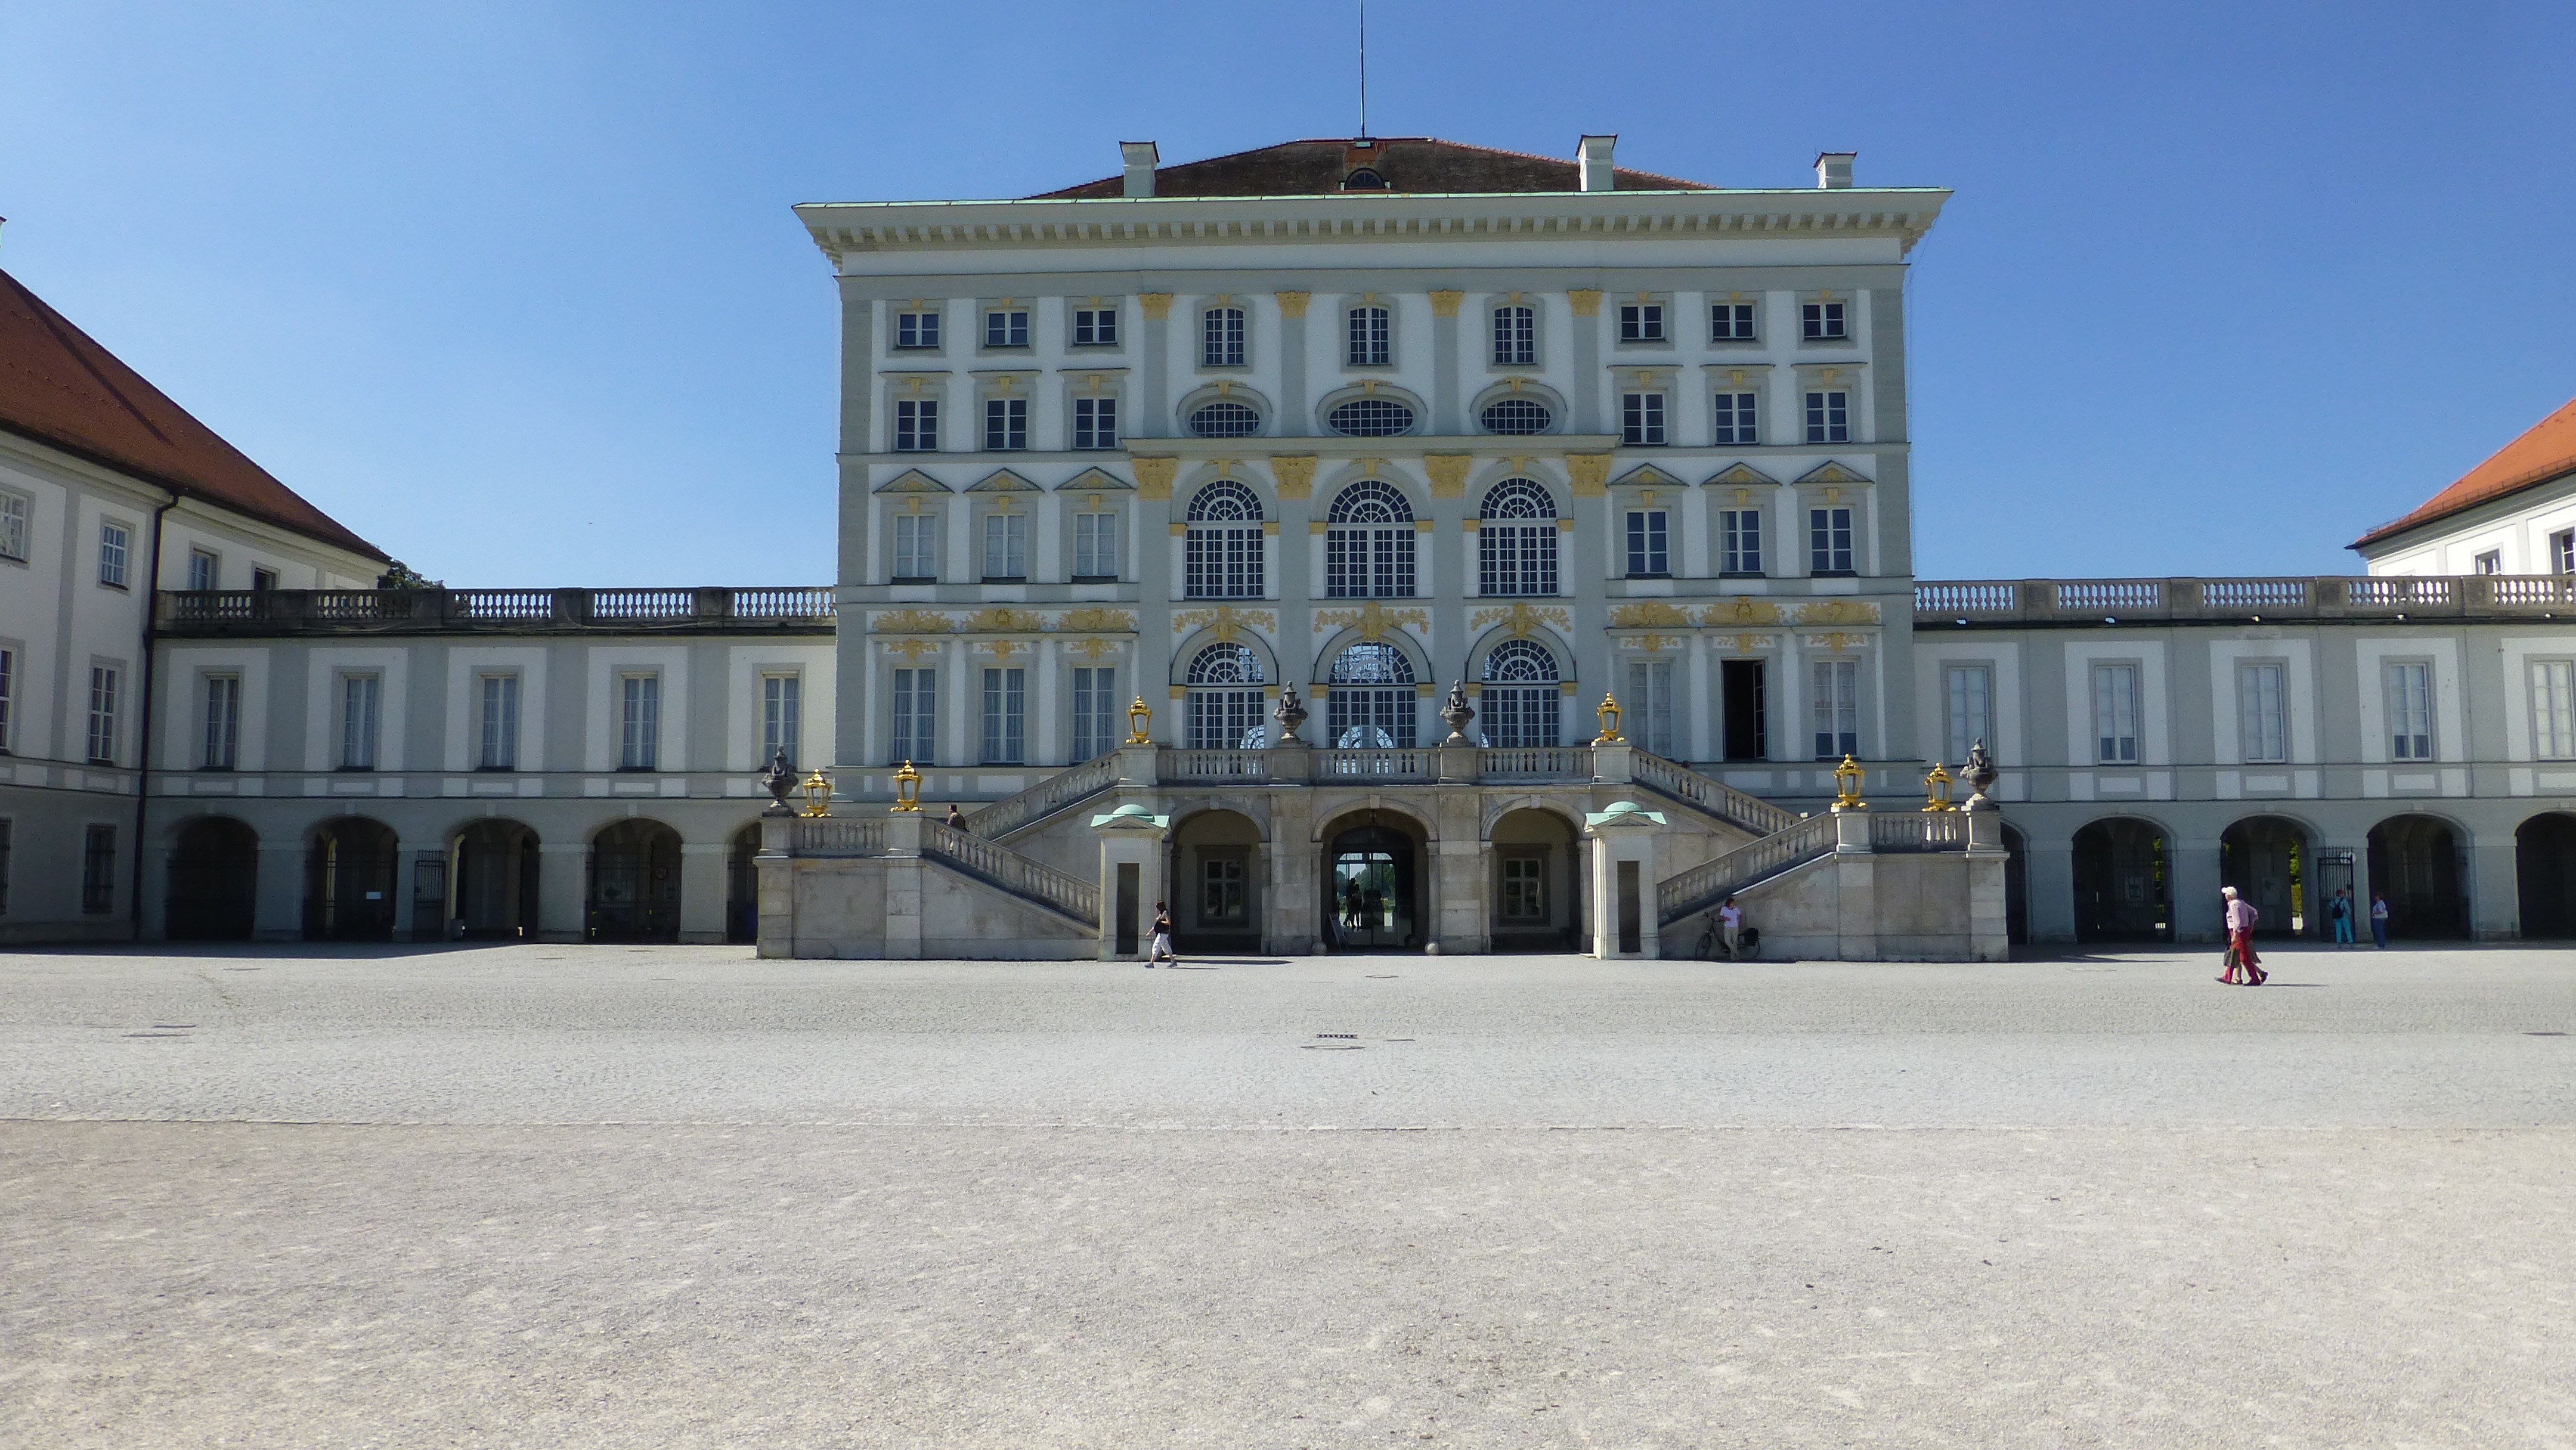
architecture, building, palace, plaza, landmark, facade, synagogue, town square, bavaria, tourist attraction, estate, munich, castle nymphenburg